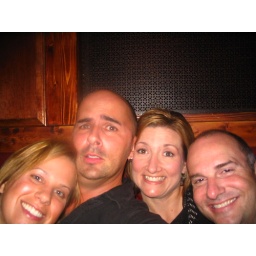
cramed into the best seat in the house